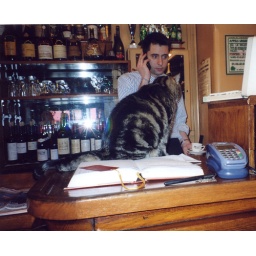
The enormous tom-cat at home on the bar of Le Selecte in Paris 7 5 0 0 6, on the Boul' Montparnasse